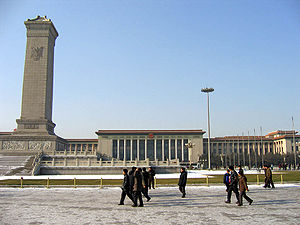
Det kinesiske folks politisk rådgivende konference
Det kinesiske folks politisk rådgivende konference har sine møder i Folkets Store Hal i Beijing.
Folkets Store Hal om dagen. I forgrunden til venstre er Monumentet For Folkets Helte. Folkets store hal på Den Himmelske Freds Plads i Beijing, hvor Folkekongressen arbejder. Det kinesiske folks politisk rådgivende konference har sine møder i Folkets Store Hal i Beijing.
Det kinesiske folks politisk rådgivende konference er et konsultativt politisk organ i Folkerepublikken Kina. Repræsentanterne i konferencen udpeges af Kinas kommunistiske parti, men både partimedlemmer og ikke-medlemmer er repræsenterede i KFPRK, som mødes en gang om året, som regel samtidig med Den Nationale Folkekongres. Konferencens formand er Jia Qinglin.